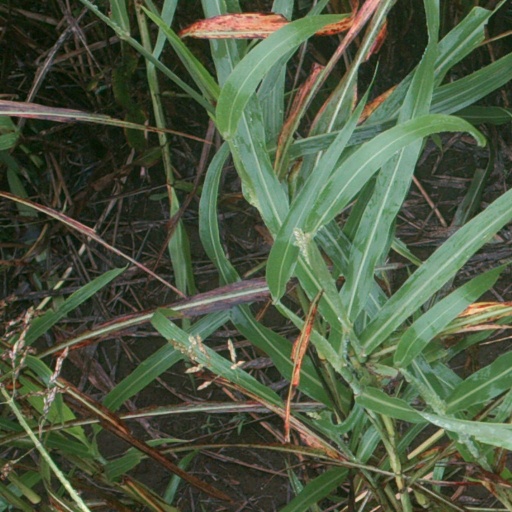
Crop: sorghum